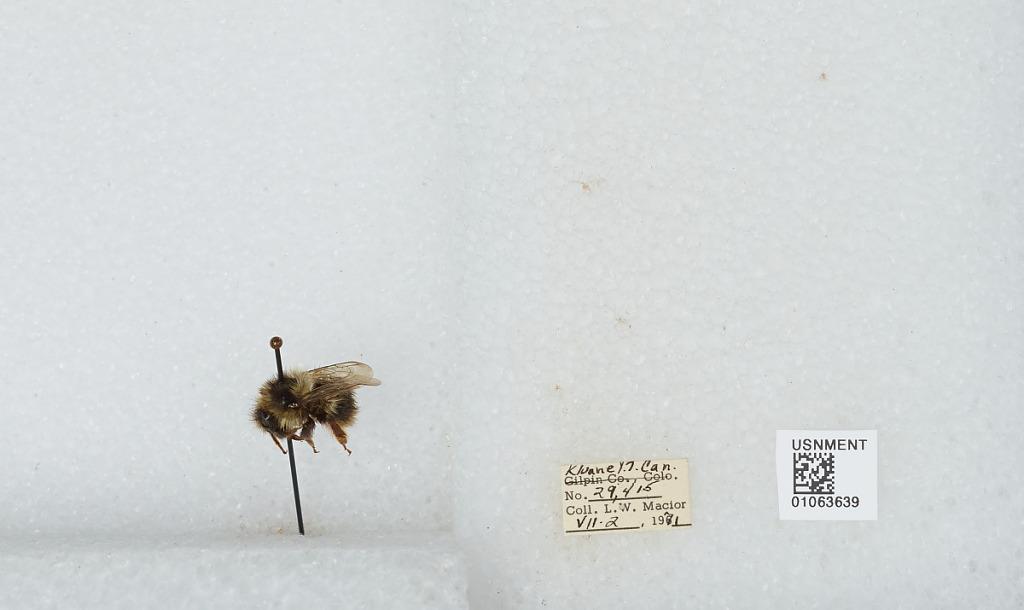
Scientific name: Bombus bifarius nearcticus
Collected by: L. Macior
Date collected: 1971-7-2
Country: Canada
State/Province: Yukon Territory
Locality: Kluane
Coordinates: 60.75, -139.5